Brett Kavanaugh

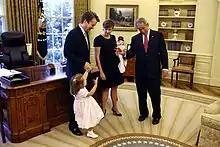
The Kavanaugh family with President Bush

Kavanaugh began his tenure as Supreme Court justice on October 9, 2018, hearing arguments for "Stokeling v. United States" and "United States v. Stitt".